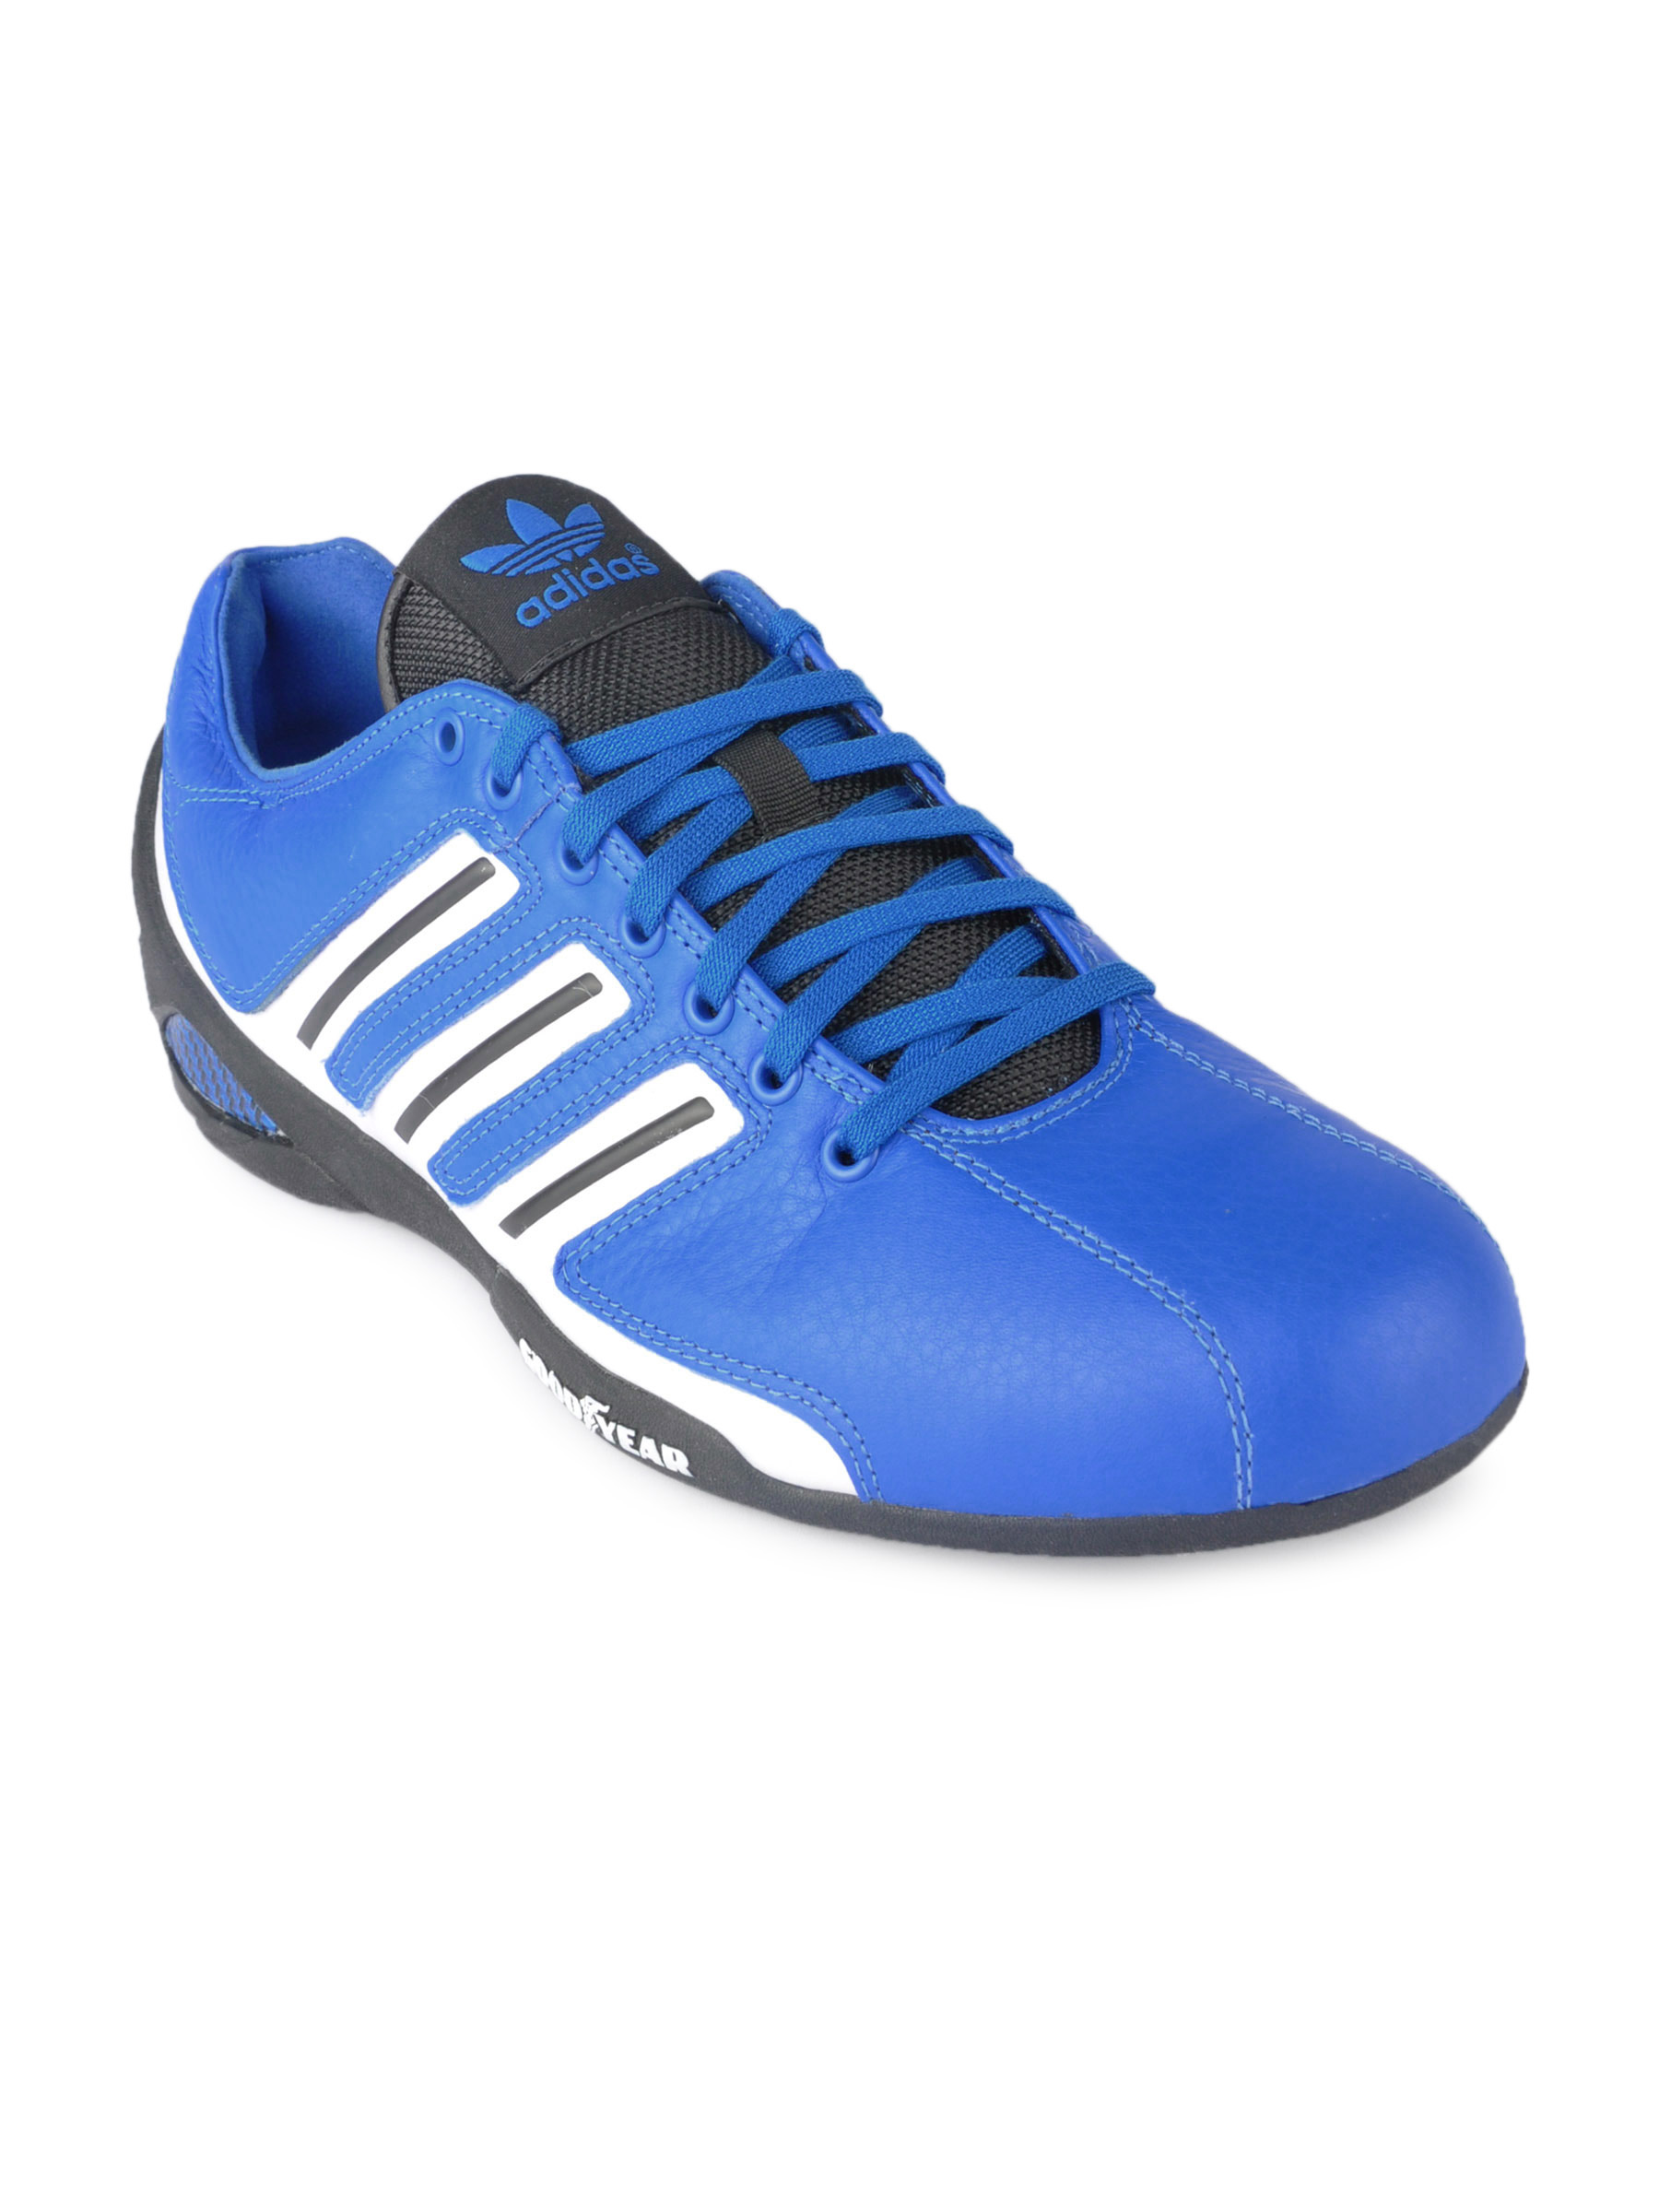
ADIDAS Originals Men Adiracer Remodel Blue Casual Shoes
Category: Footwear / Shoes / Casual Shoes
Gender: Men
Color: Blue
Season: Fall 2011
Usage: Casual